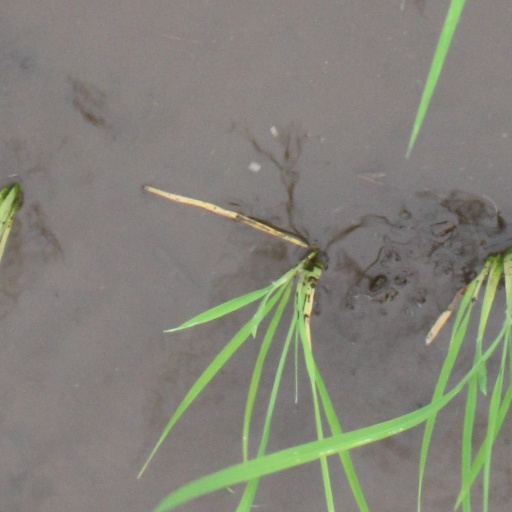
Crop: rice